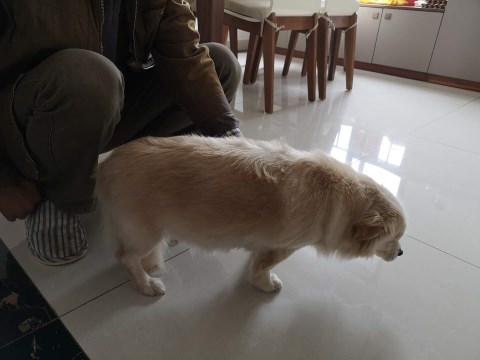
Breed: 3336-n000121-chinese_rural_dog